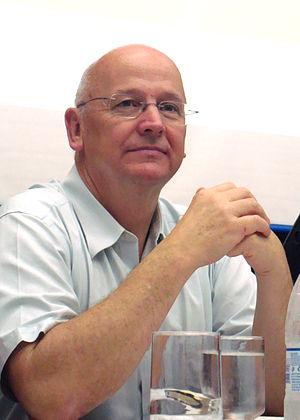
Laurence Freeman est un prêtre catholique et un moine bénédictin de l'abbaye de Turvey en Angleterre, un monastère de l'ordre du Mont-Olivet. Il est le directeur de la World Community for Christian Meditation et de la communauté d'oblat qui lui est propre.